Grammar school

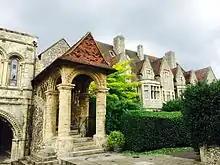
Norman staircase at King's School, Canterbury (founded 597)

A grammar school is one of several different types of school in the history of education in the United Kingdom and other English-speaking countries, originally a school teaching Latin, but more recently an academically oriented selective secondary school.